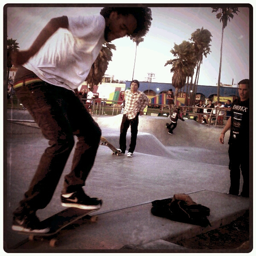
A person grinding on a skateboard at a skate park
A skateboarder does a trick while his friends watch.
A skateboarder focuses on his board as he skates.
Several men perform tricks at a skate park.
Several men skateboarding in a skateboard park outside.